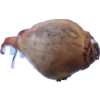
Label: onion